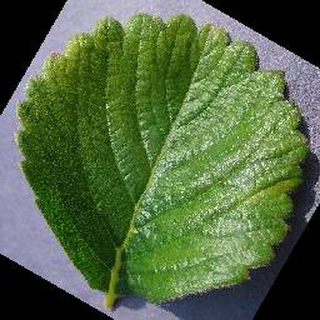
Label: healthy_strawberry